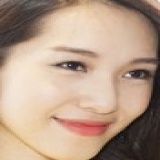
ca sĩ Emily